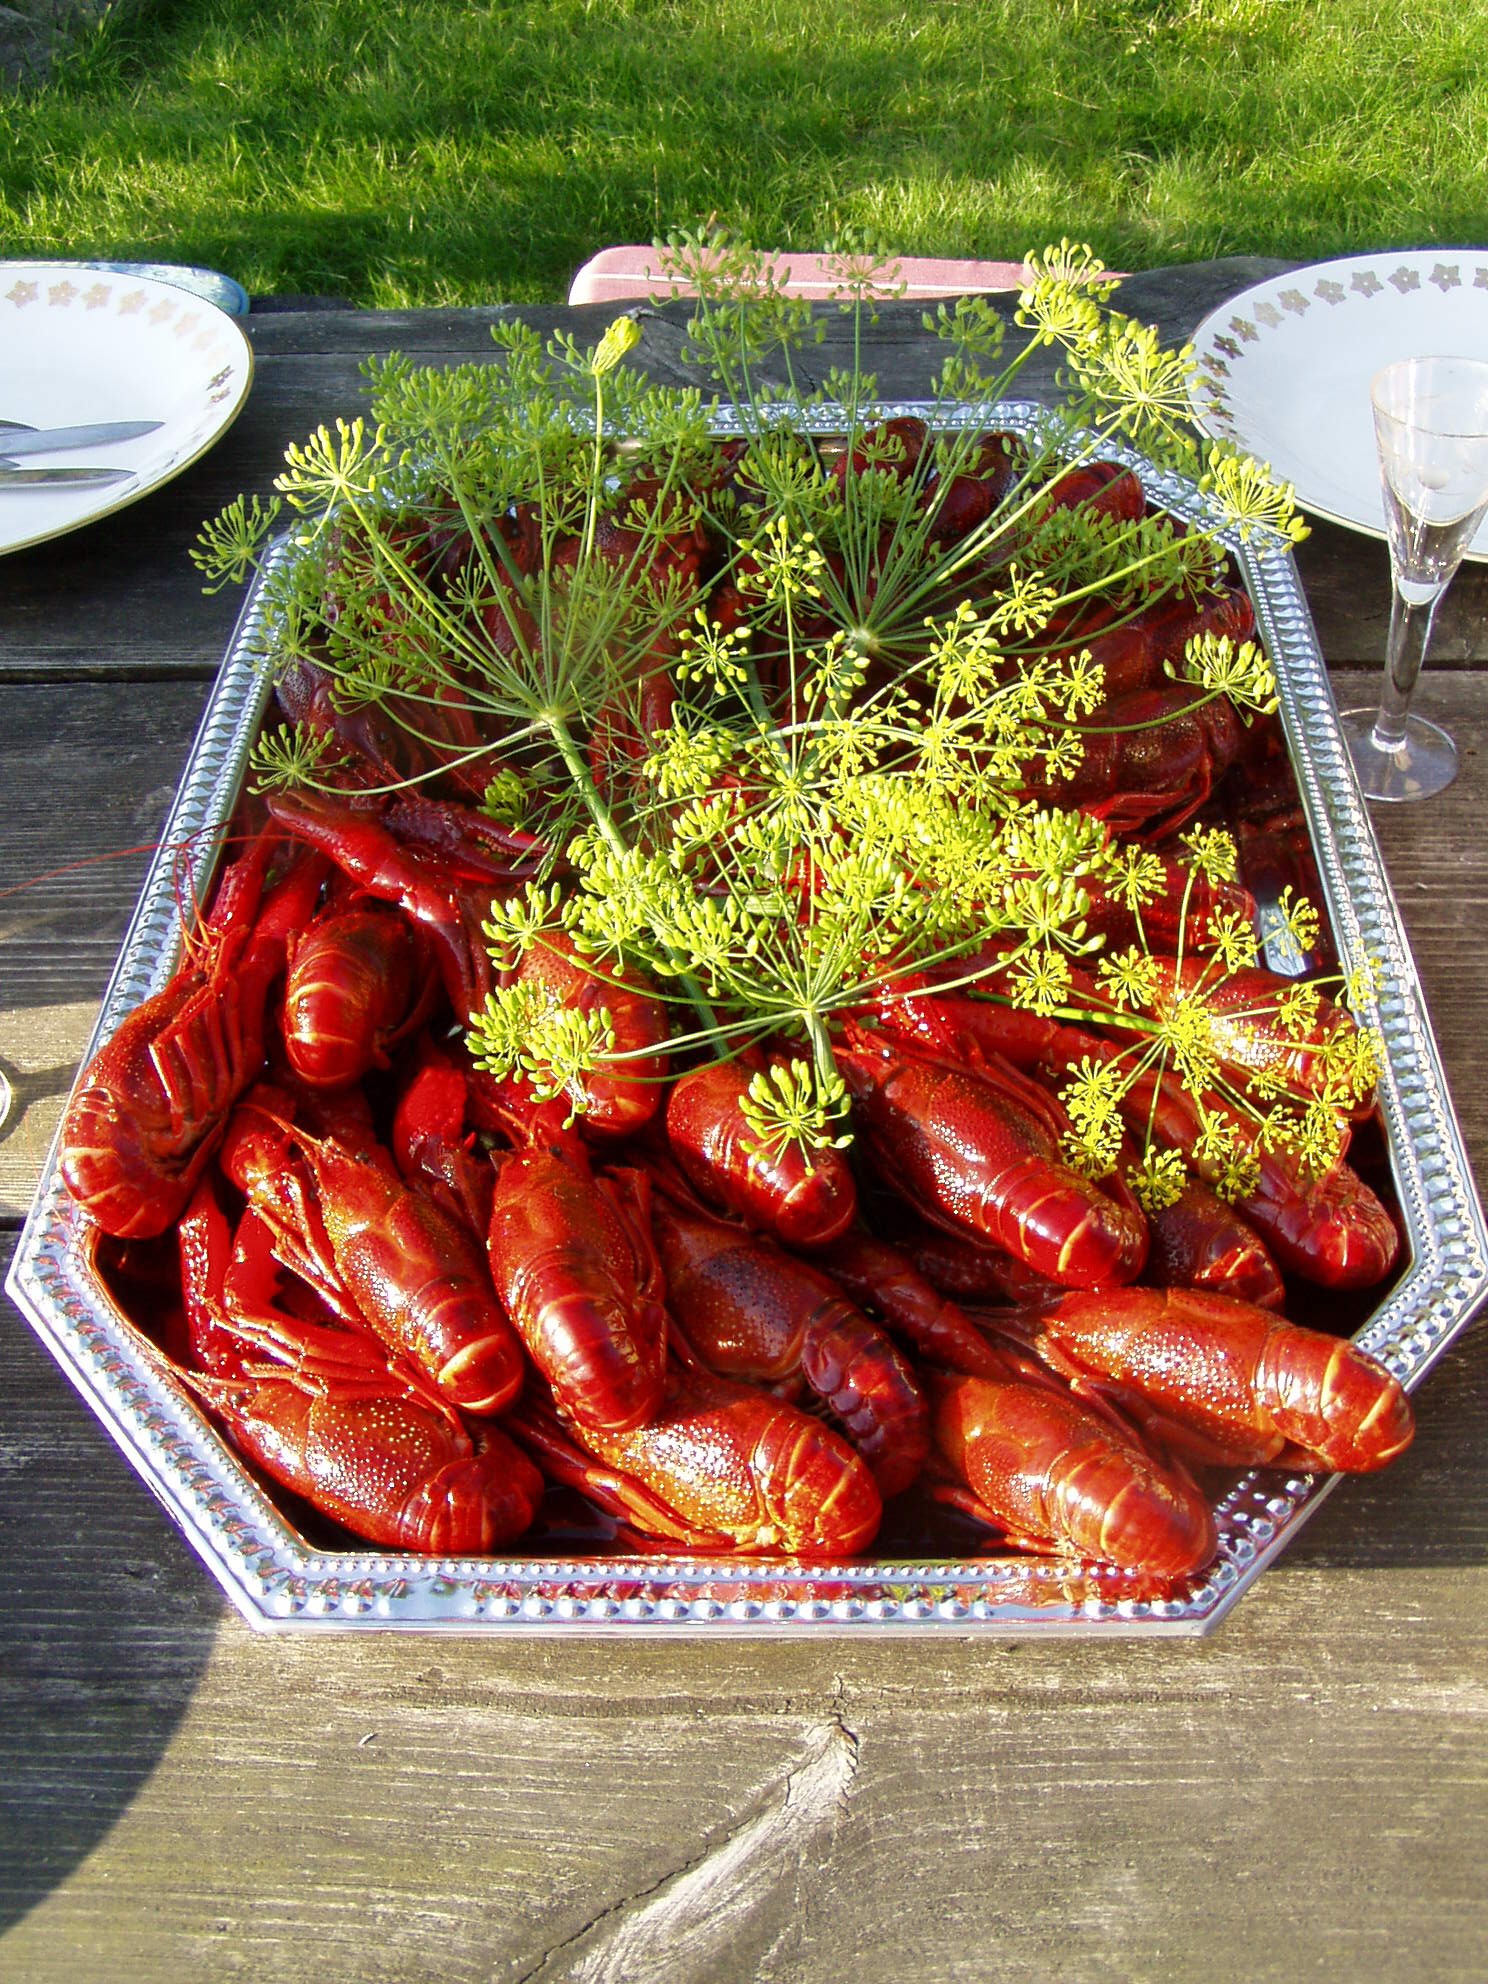
dish, meal, food, produce, vegetable, seafood, fish, cuisine, sweden, august, crayfish, dill, kalas, seafood boil